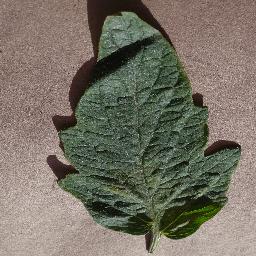
Label: Tomato___Spider_mites Two-spotted_spider_mite